Saint Croix River Light

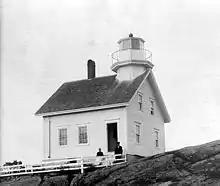
The structure built in 1857

St. Croix River Light is a lighthouse on the St. Croix River, Maine, close to the Canada–United States border. It was first established in 1857. An octagonal wood tower on top of a keeper's house was built in 1901 and was destroyed by fire in 1976. The present skeleton tower was built following the fire.